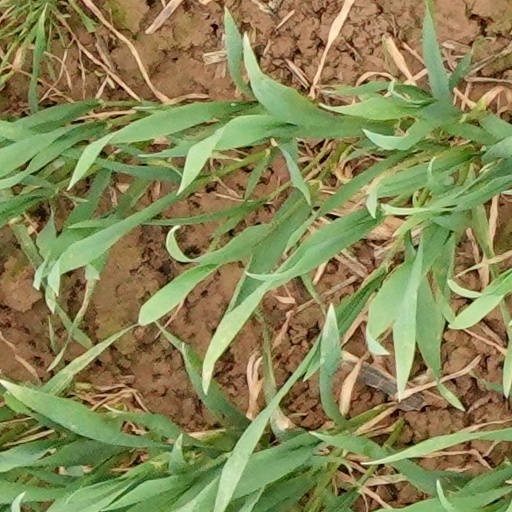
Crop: wheat